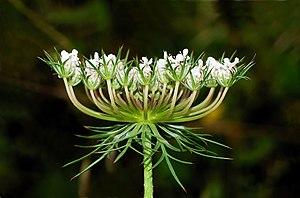
Ombelle de carotte sauvage (Daucus carota). diamètre
Daucus carota est une espèce de plantes à fleurs dicotylédones de la famille des Apiaceae, originaire des régions tempérées de l'Ancien monde.